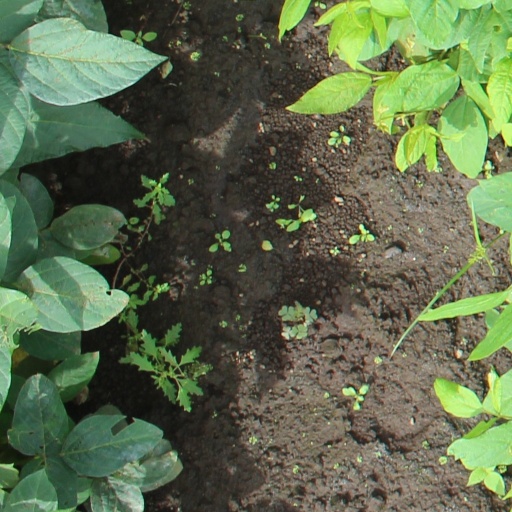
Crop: soybean